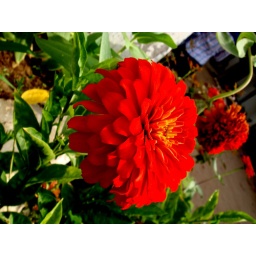
just check out the freshness of nature in red flower